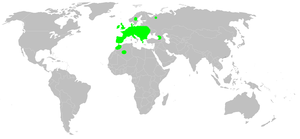
Atypus affinis est une espèce d'araignées mygalomorphes de la famille des Atypidae. Elle est appelée Mygale commune ou Mygale à chaussette.